Piedra Lumbre Formation

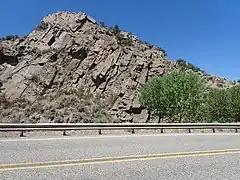
Outcrop of Piedra Lumbre Formation along highway from Dixon to Picuris Pueblo, New Mexico, USA

The Piedra Lumbre Formation is a geologic formation that crops out in the Picuris Mountains of northern New Mexico. Detrital zircon geochronology yields a maximum age of 1475 million years, corresponding to the Calymmian period.